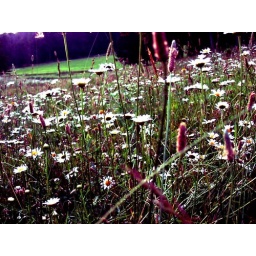
horse field near my house